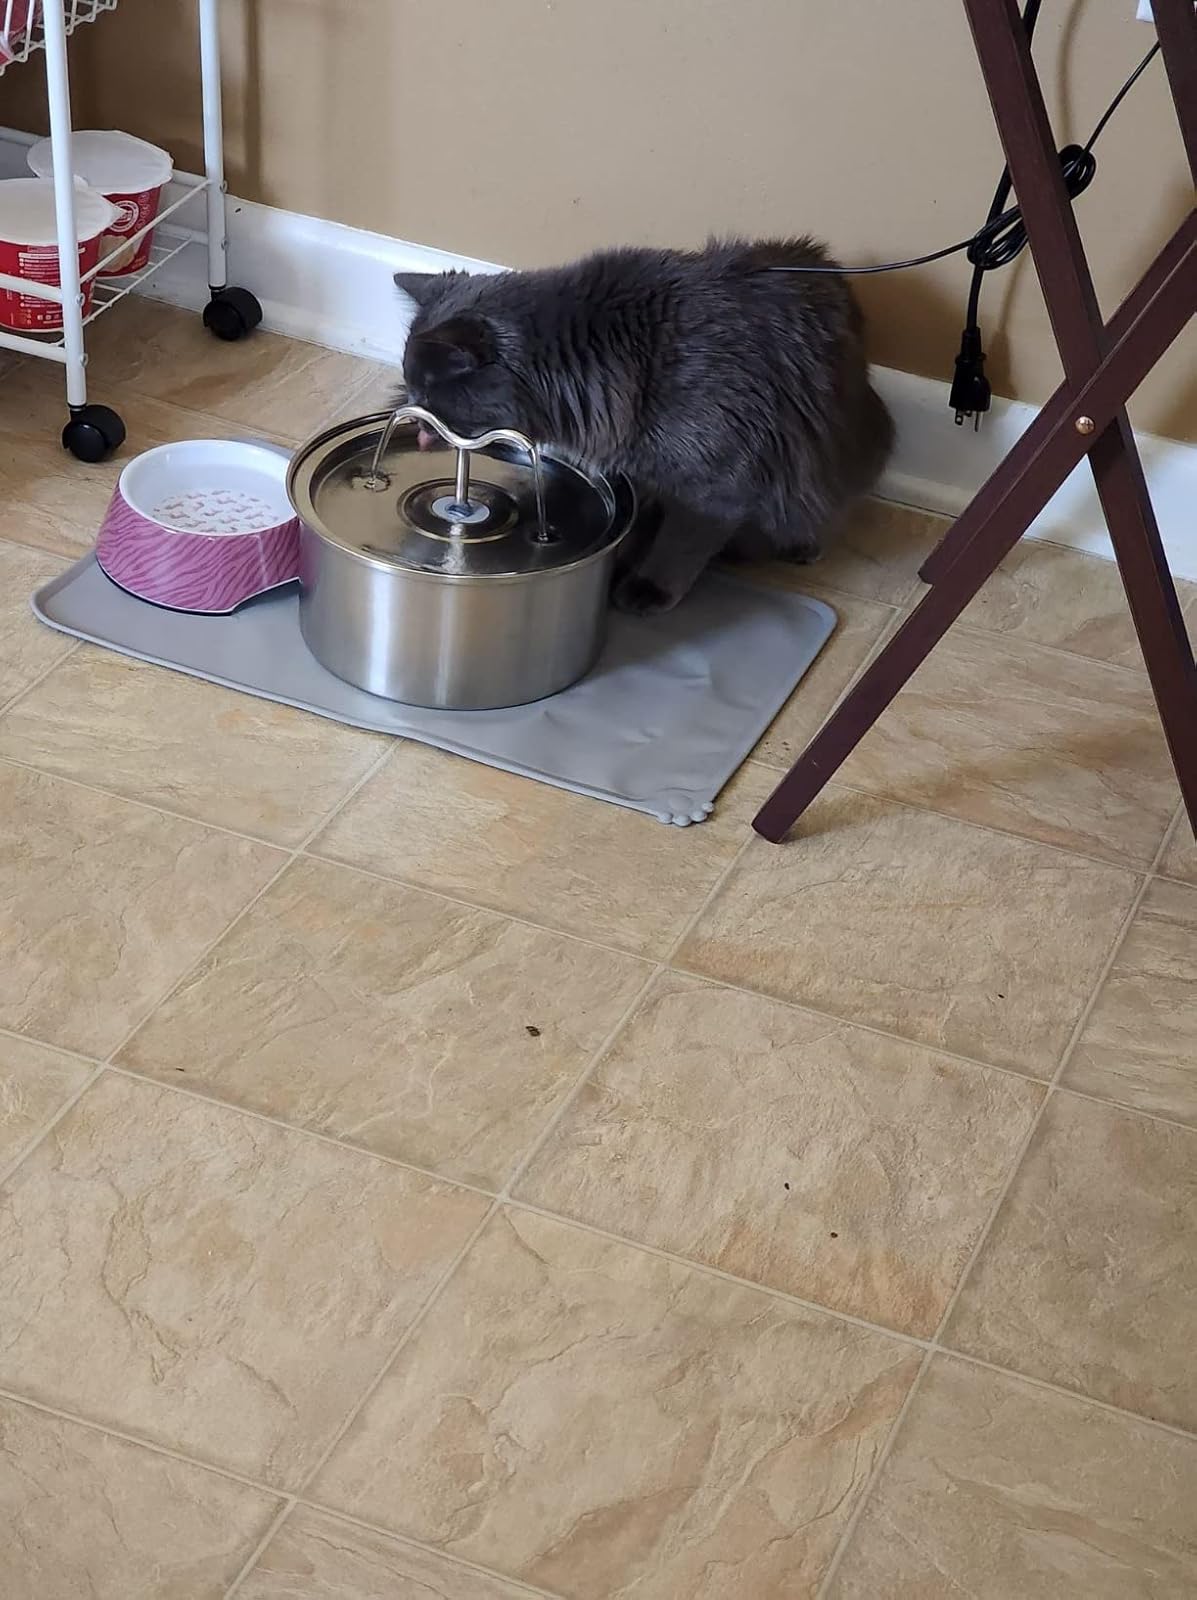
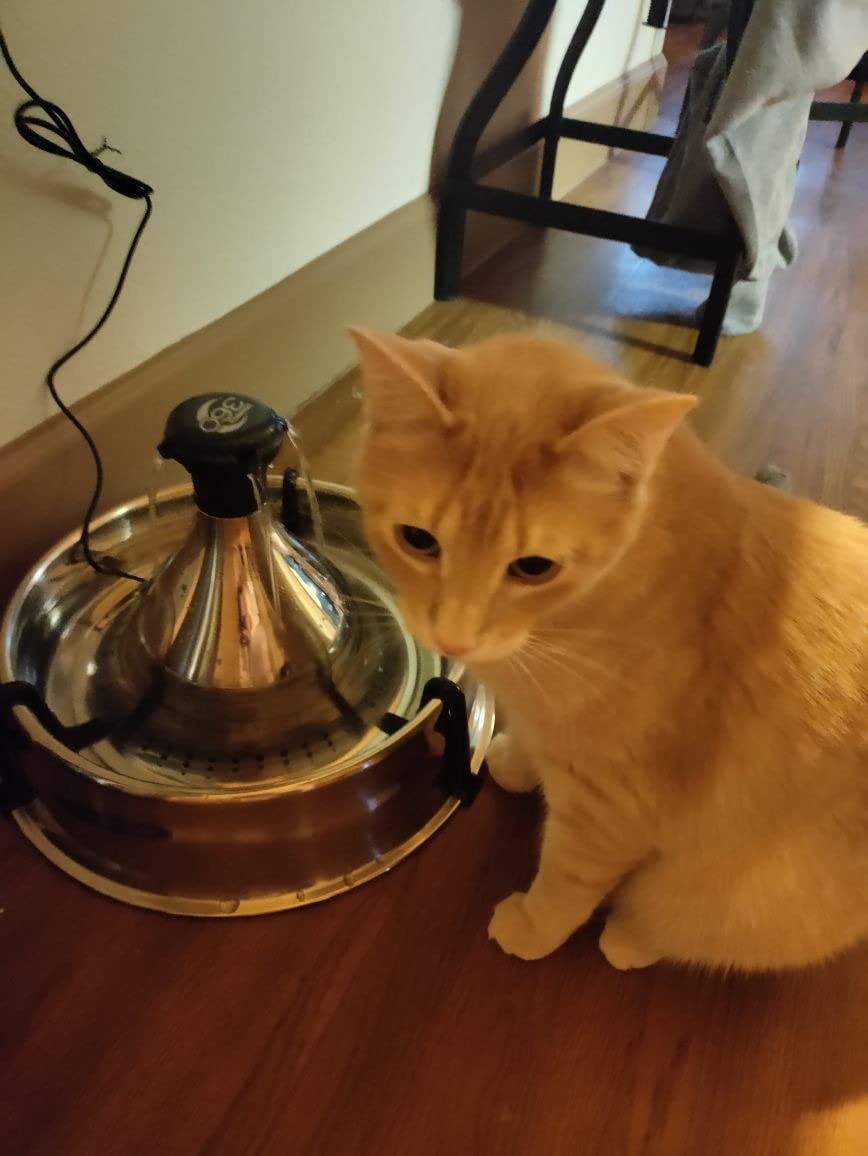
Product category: items_bowl
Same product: no